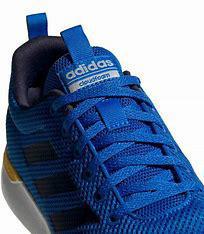
Brand: Adidas
Model: Lite Racer CLN